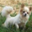
Label: dog